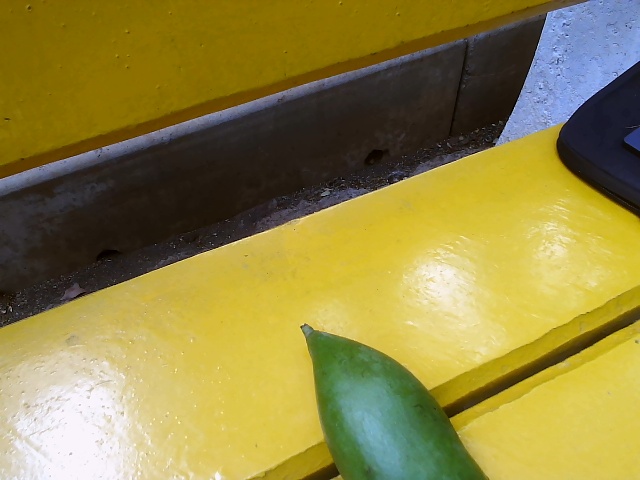
Label: Raw_Mango